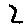
Label: 2